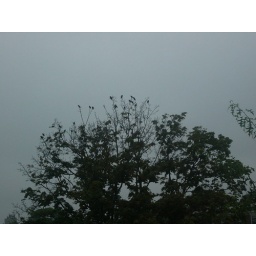
There was this whole mess of birds in a tree outside my window